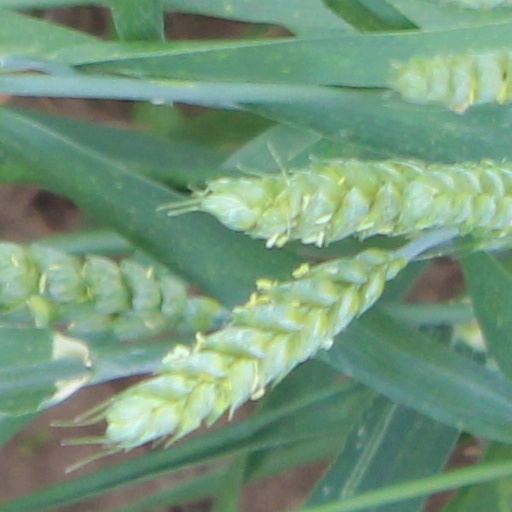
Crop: wheat